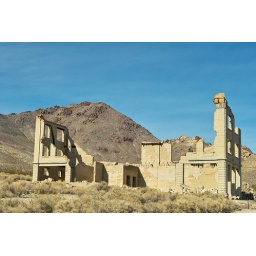
shot auto wb RAW, processed in SP2.3 in daylight white balance